T. J. Haws

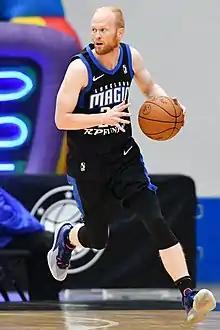
Haws in 2021

Tyson Jay Haws (born August 3, 1995) is an American professional basketball player who last played for the Lakeland Magic of the NBA G League. He played college basketball for the BYU Cougars.